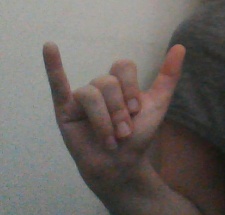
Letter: ya